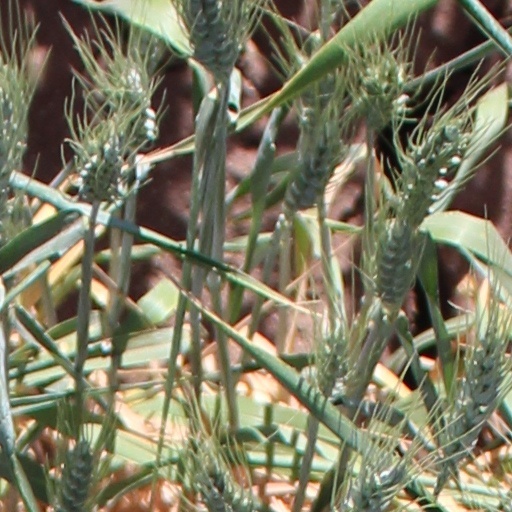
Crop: wheat